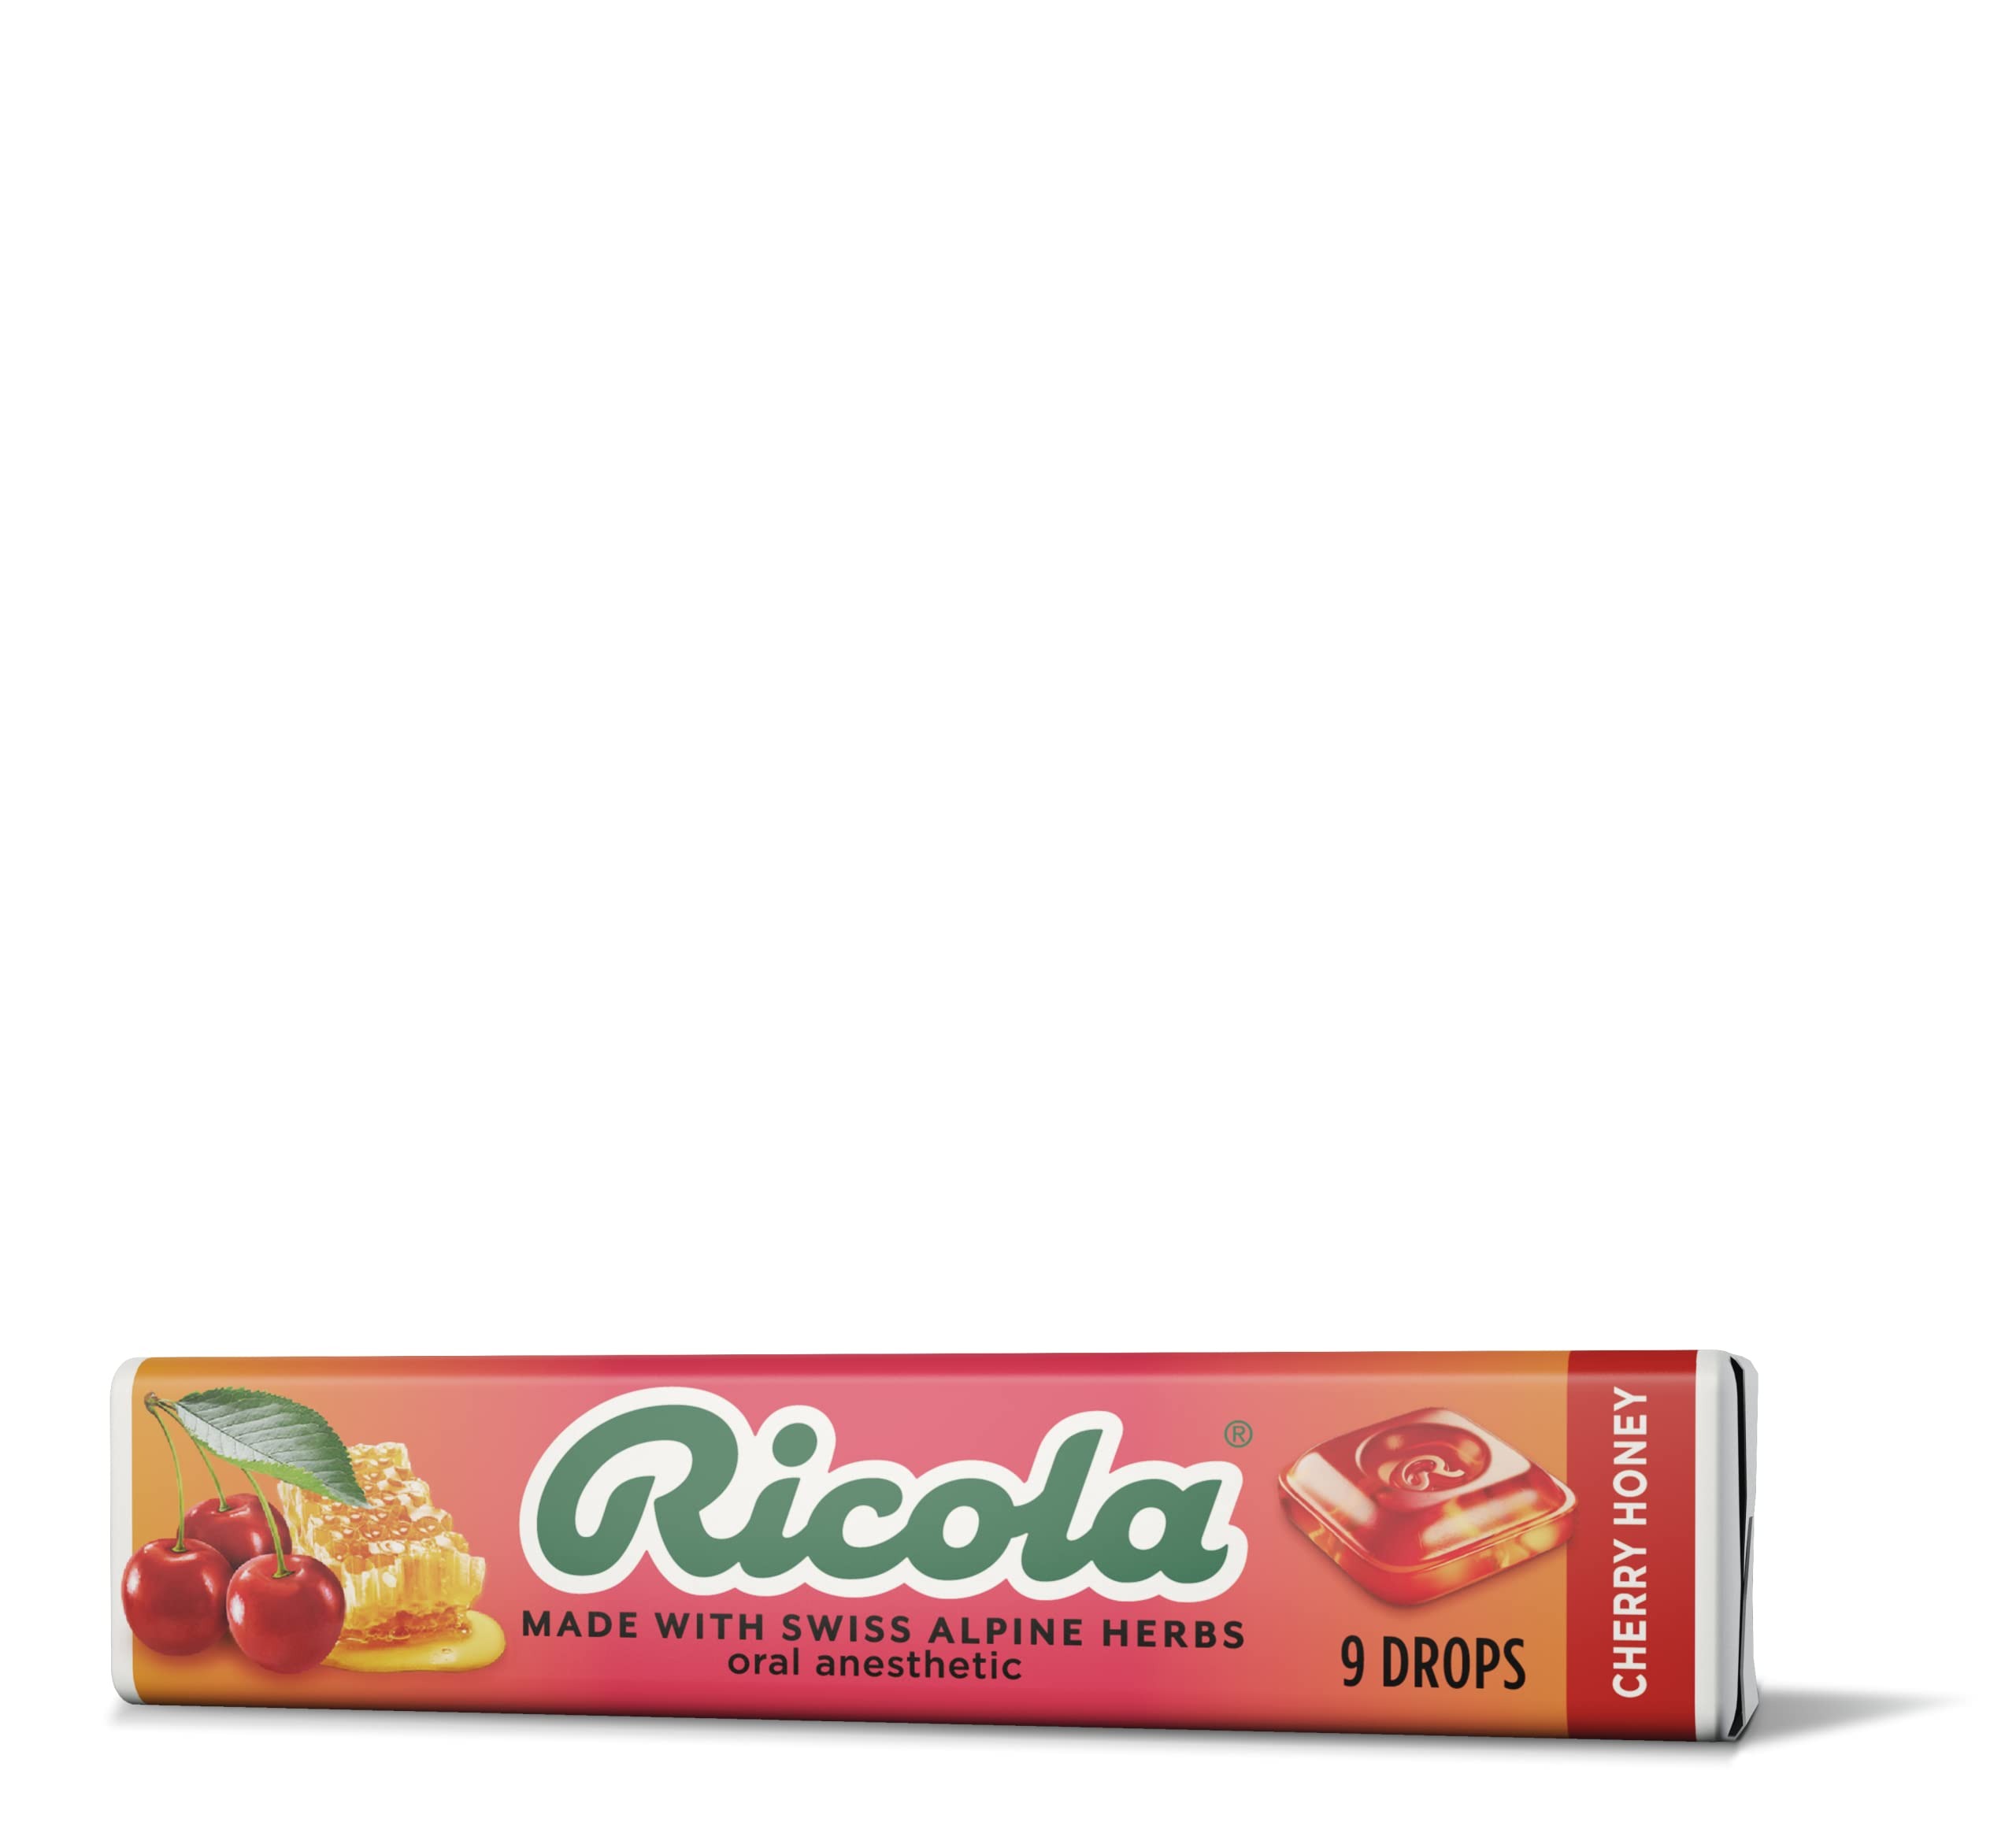
Item Name: Ricola Cherry Herbal Cough Suppressant Throat Drops Stick | Naturally Soothing Long-Lasting Relief - 9 Count (Pack of 1)
Bullet Point 1: RICOLA THROAT DROPS: Our throat lozenges have been trusted for coughs and sore throats from colds for over 80 years. Ricola is the original choice for relief, with soothing, calming menthol and the delicious flavor of our Swiss mountain herbal blend.
Bullet Point 2: HERBAL COUGH DROPS: Ricola has been trusted for cough &amp; sore throat relief for generations. The soothing properties of Ricola&#x27;s cough drops bring together the taste of Swiss Alpine farmed herbs like peppermint, thyme &amp; lemon balm in these tasty drops.
Bullet Point 3: QUALITY AND SUSTAINABILITY: Ricola&#x27;s top priority is to ensure our raw materials are the highest quality and to maintain the exceptional standards when producing our various herb specialties. This is why our herbs are cultivated using natural methods in the Swiss mountains. Ricola embraces a sustainable approach when it comes to our thoughts and actions; our sustainability strategy rests on strong foundations as reflected in our corporate motto, &#x27;Sustainability is our way of life&#x27;
Product Description: For nearly a century, Ricola has been helping throats feel better naturally. Using high-quality herbs grown high in the Swiss mountains to make our world famous herb cough drop. Along with its pleasing herbal taste and unique square shape, it provides you soothing relief from coughs due to colds or flus. And today, it can also help with itchy throats from allergies. Or with daily voice care for dry and hoarse throats.
Value: 9.0
Unit: Fl Oz

Price: 1.79